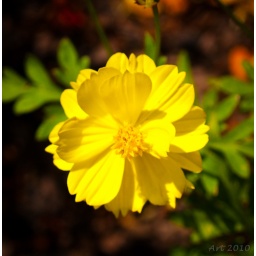
The Yellow Cosmos flower is another used in dye making. Here we saw pure yellow and orange varieties.